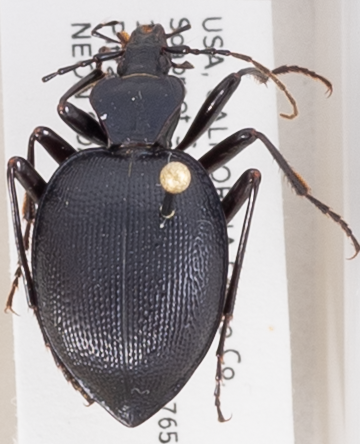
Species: Scaphinotus oreophilus
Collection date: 2018-05-21
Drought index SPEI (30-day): -0.932
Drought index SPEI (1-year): -0.376
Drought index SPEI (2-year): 0.8